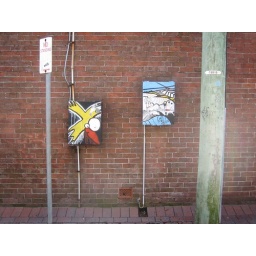
Found a couple of electric boxes across from the car park in Byron Bay. October 2005.